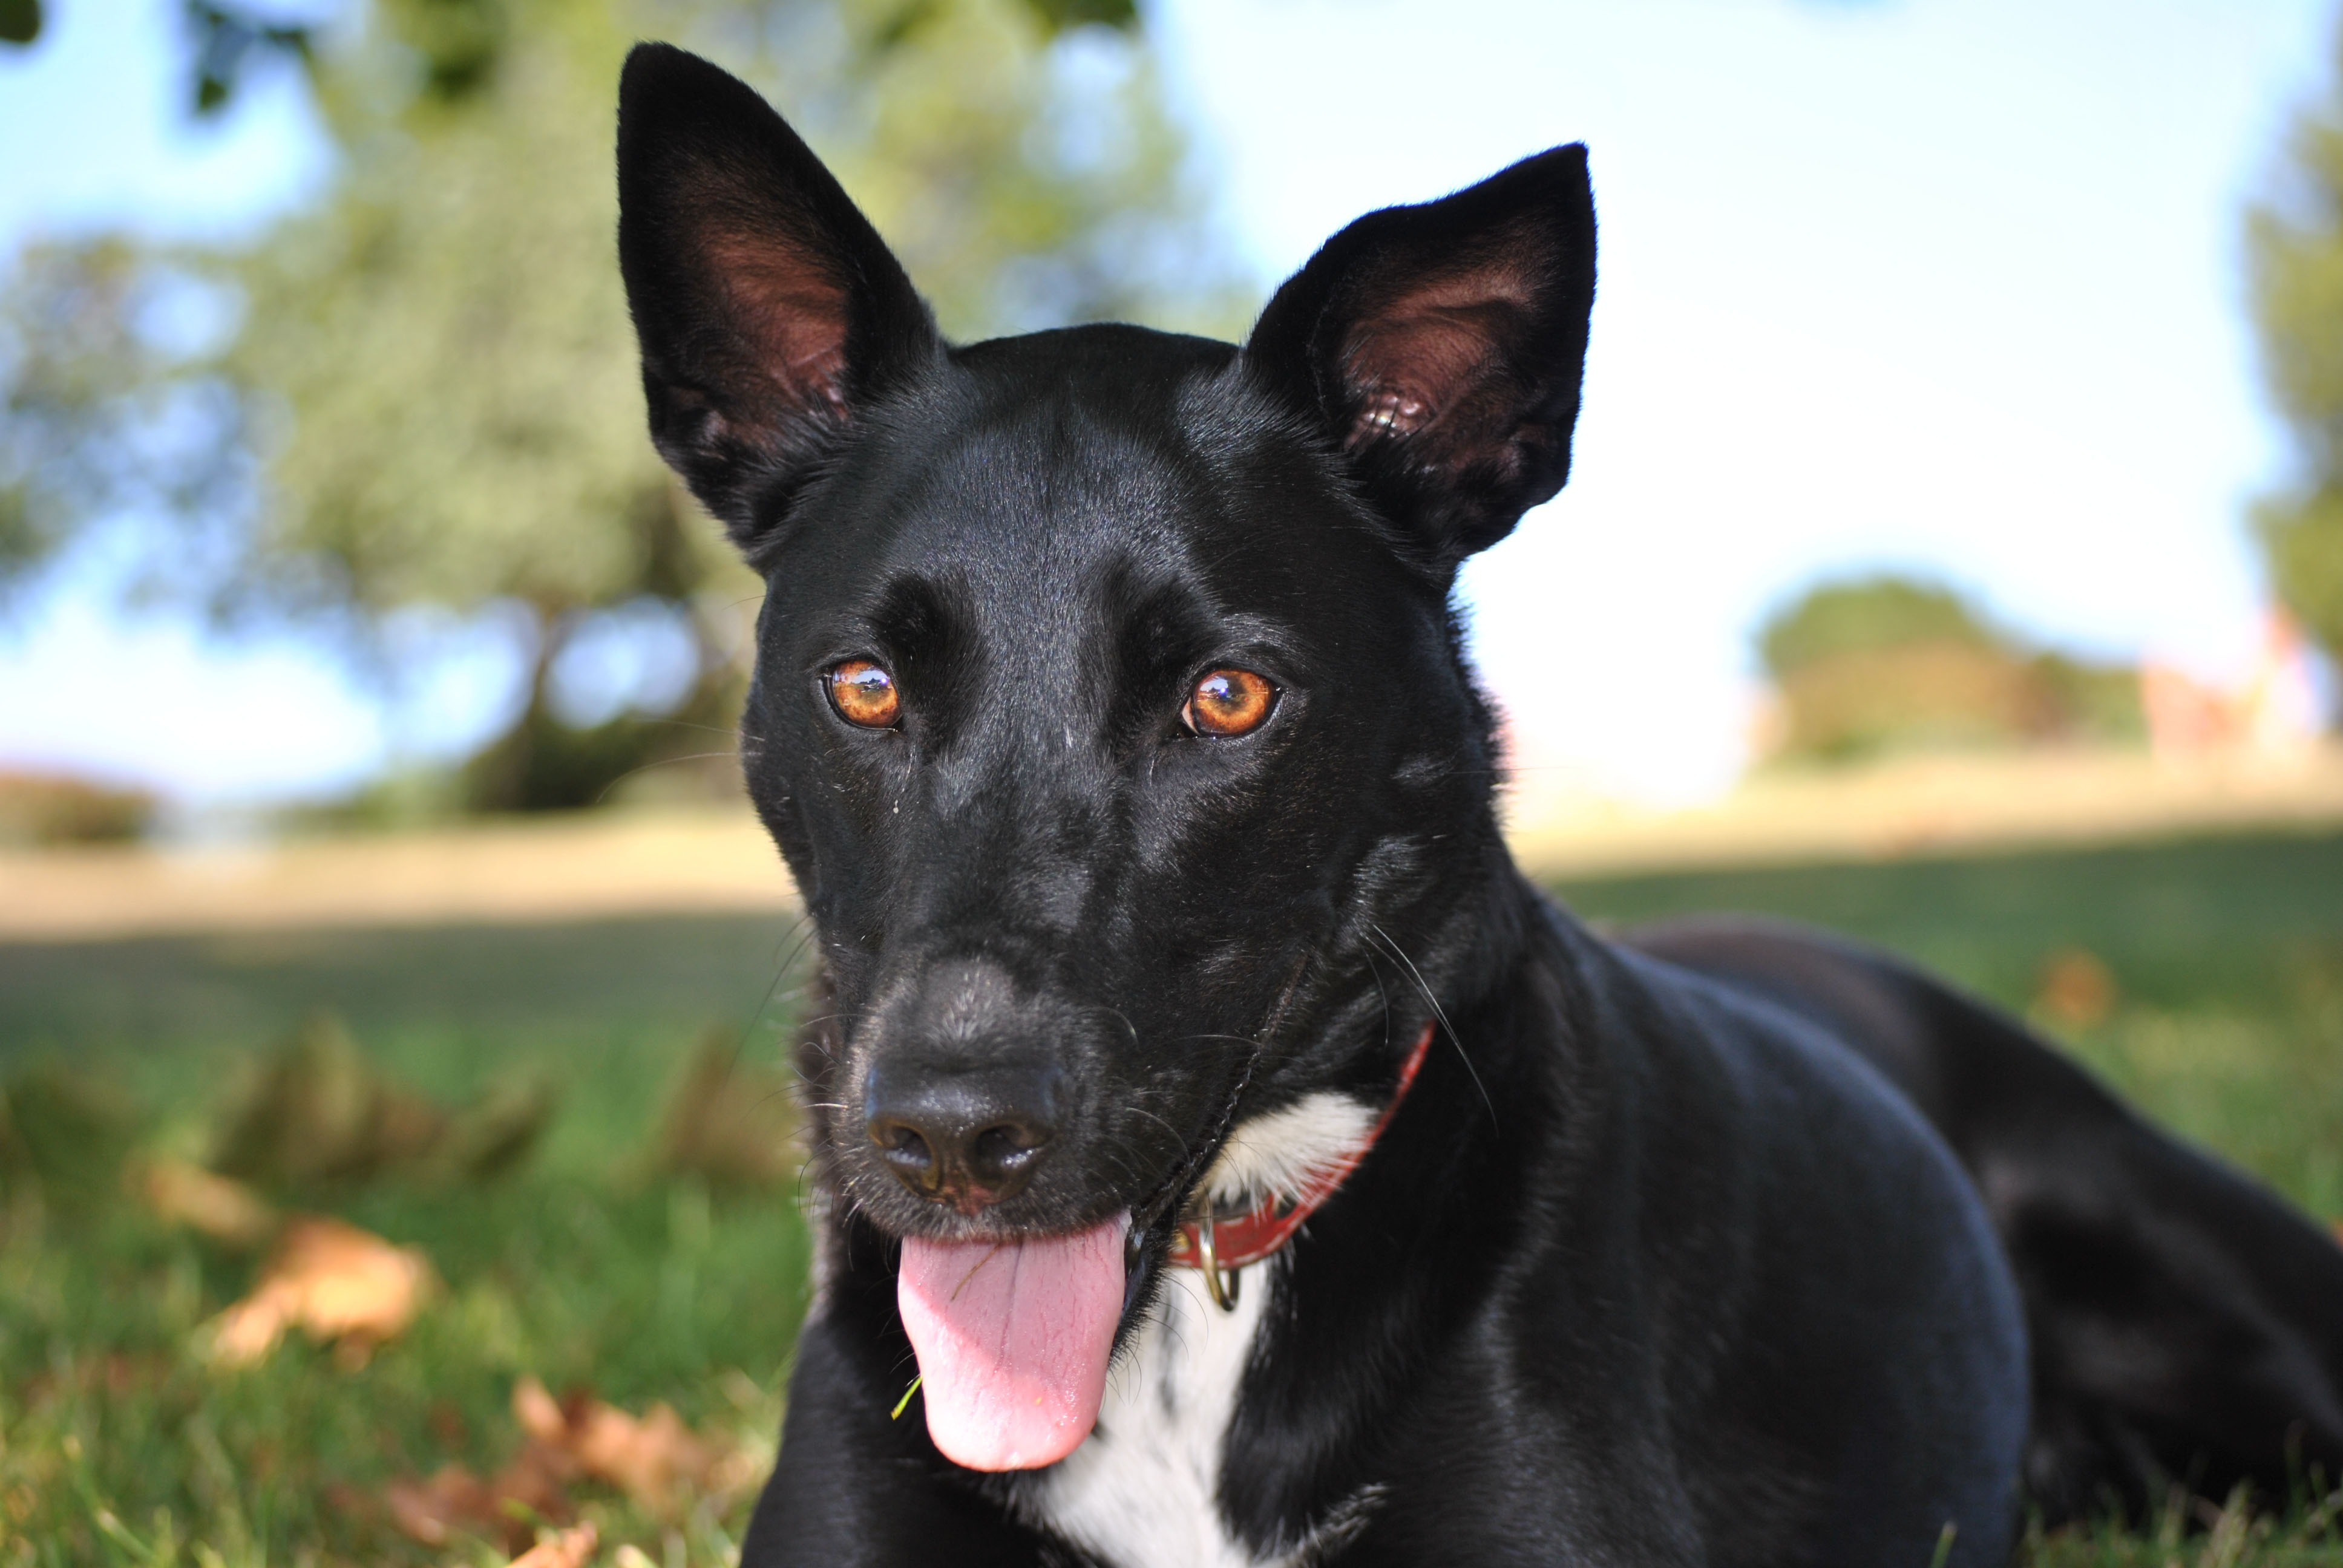
puppy, dog, animal, pet, mammal, black, race, vertebrate, dog breed, dutch shepherd dog, patterdale terrier, dog like mammal, carnivoran, australian kelpie, formosan mountain dog